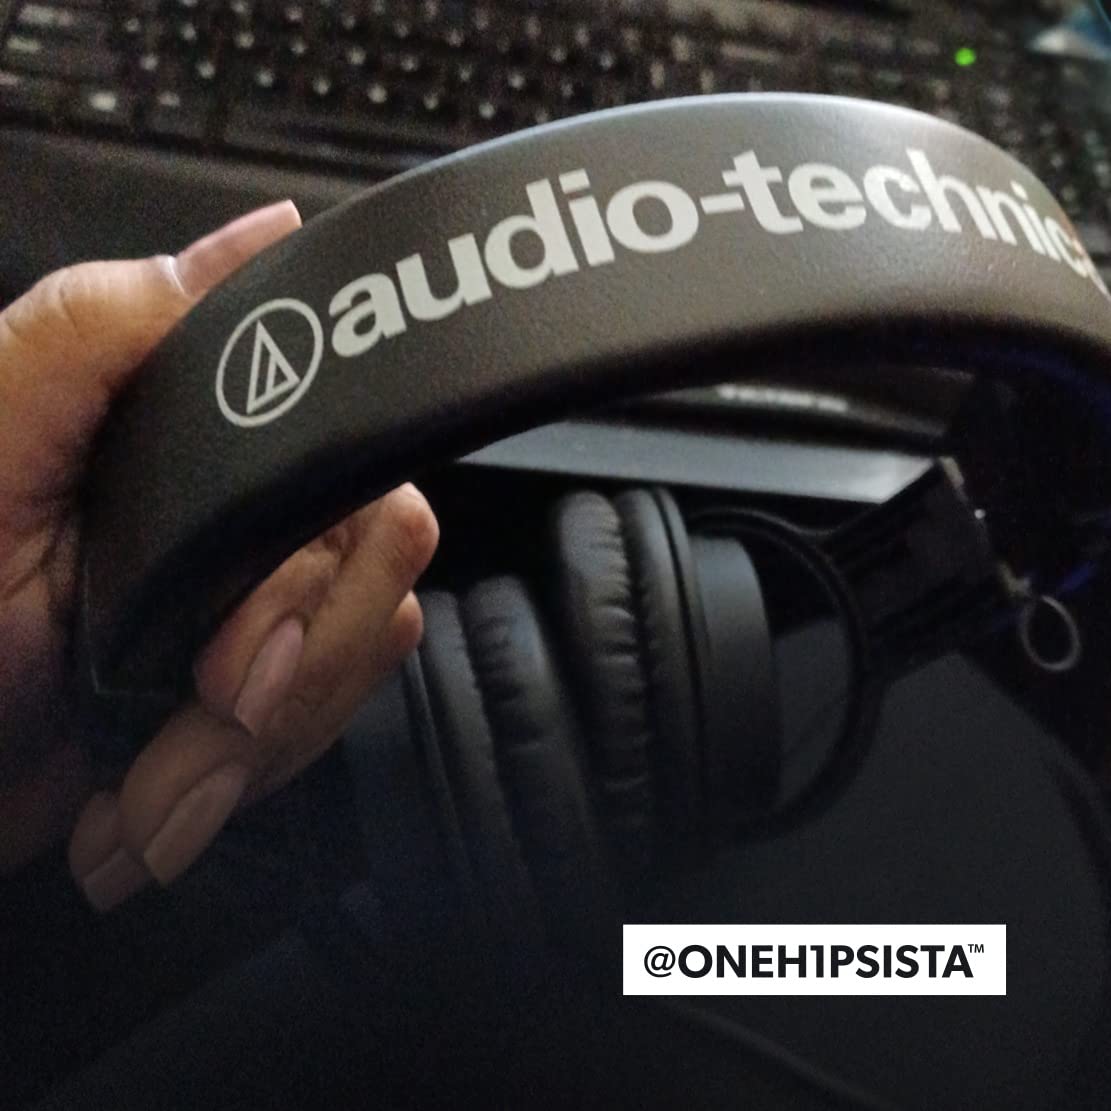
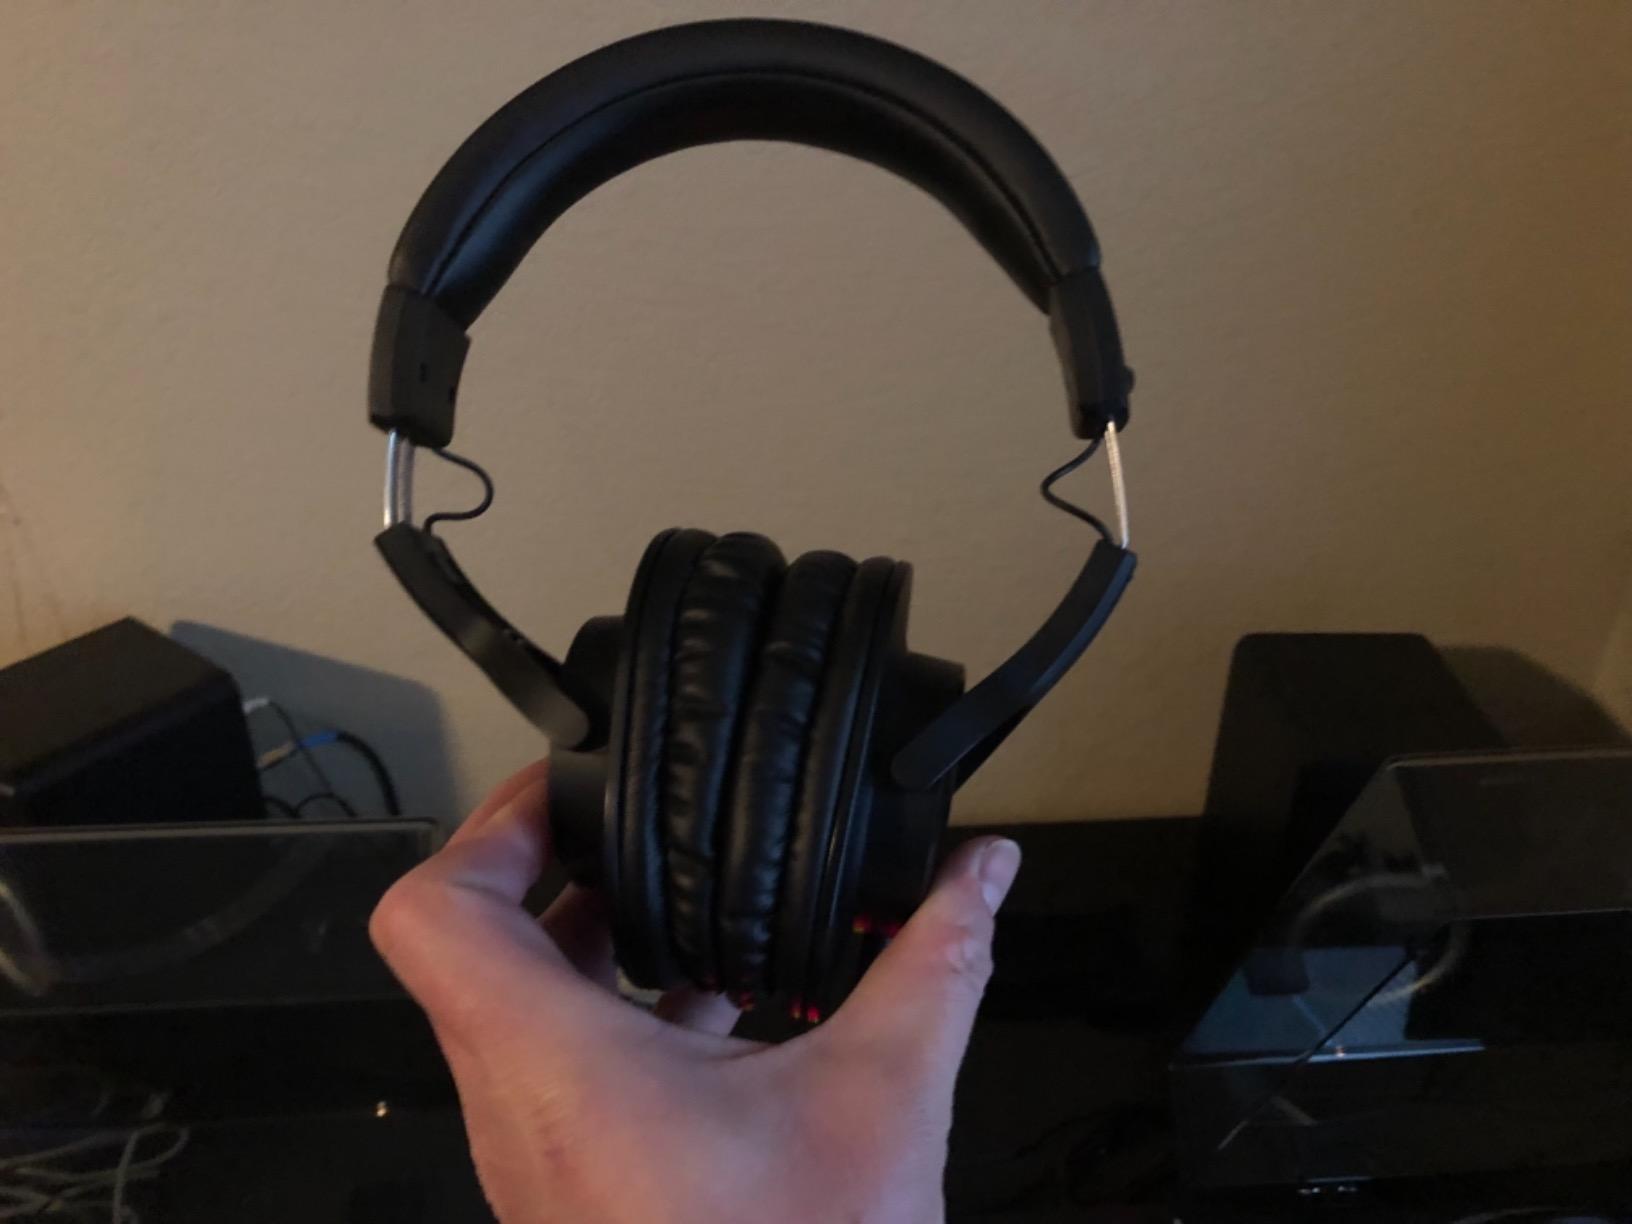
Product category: headphones
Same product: yes